Vāsudeva

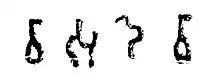
The name "Vāsudevā" (𑀯𑀸𑀲𑀼𑀤𑁂𑀯𑀸) in the Brahmi script, in the Ghosundi inscription, 1st century BCE

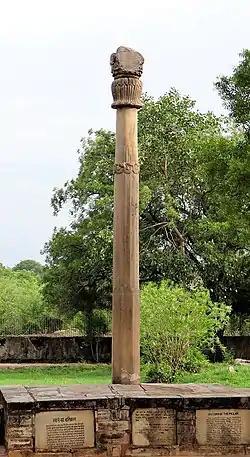
The Heliodorus pillar established in Vidisha in the name of Vāsudeva

The object of the Vāsudeva worship was initially the warrior hero of the Vrishni clan named Vāsudeva. Vāsudeva later became known as Krishna, who is "Vāsudeva" (i.e. "the son of Vasudeva", i.e. Vasudeva Anakadundubhi), a king of the Vrishni clan in the region of Mathura. Vāsudeva, historically is believed to be part of the Vrishni or Satvata tribe, and according to them his followers called themselves Bhagavatas. This religion formed between the 4th century BC and the 2nd century BC (the time of Patanjali), according to evidence in Megasthenes and in the "Arthashastra" of Kautilya, when "Vāsudeva" was worshiped as supreme Deity in a strongly monotheistic format, where the supreme Being was perfect, eternal and full of grace. In many sources outside of the cult, devotee or bhakta is defined as "Vāsudevaka".